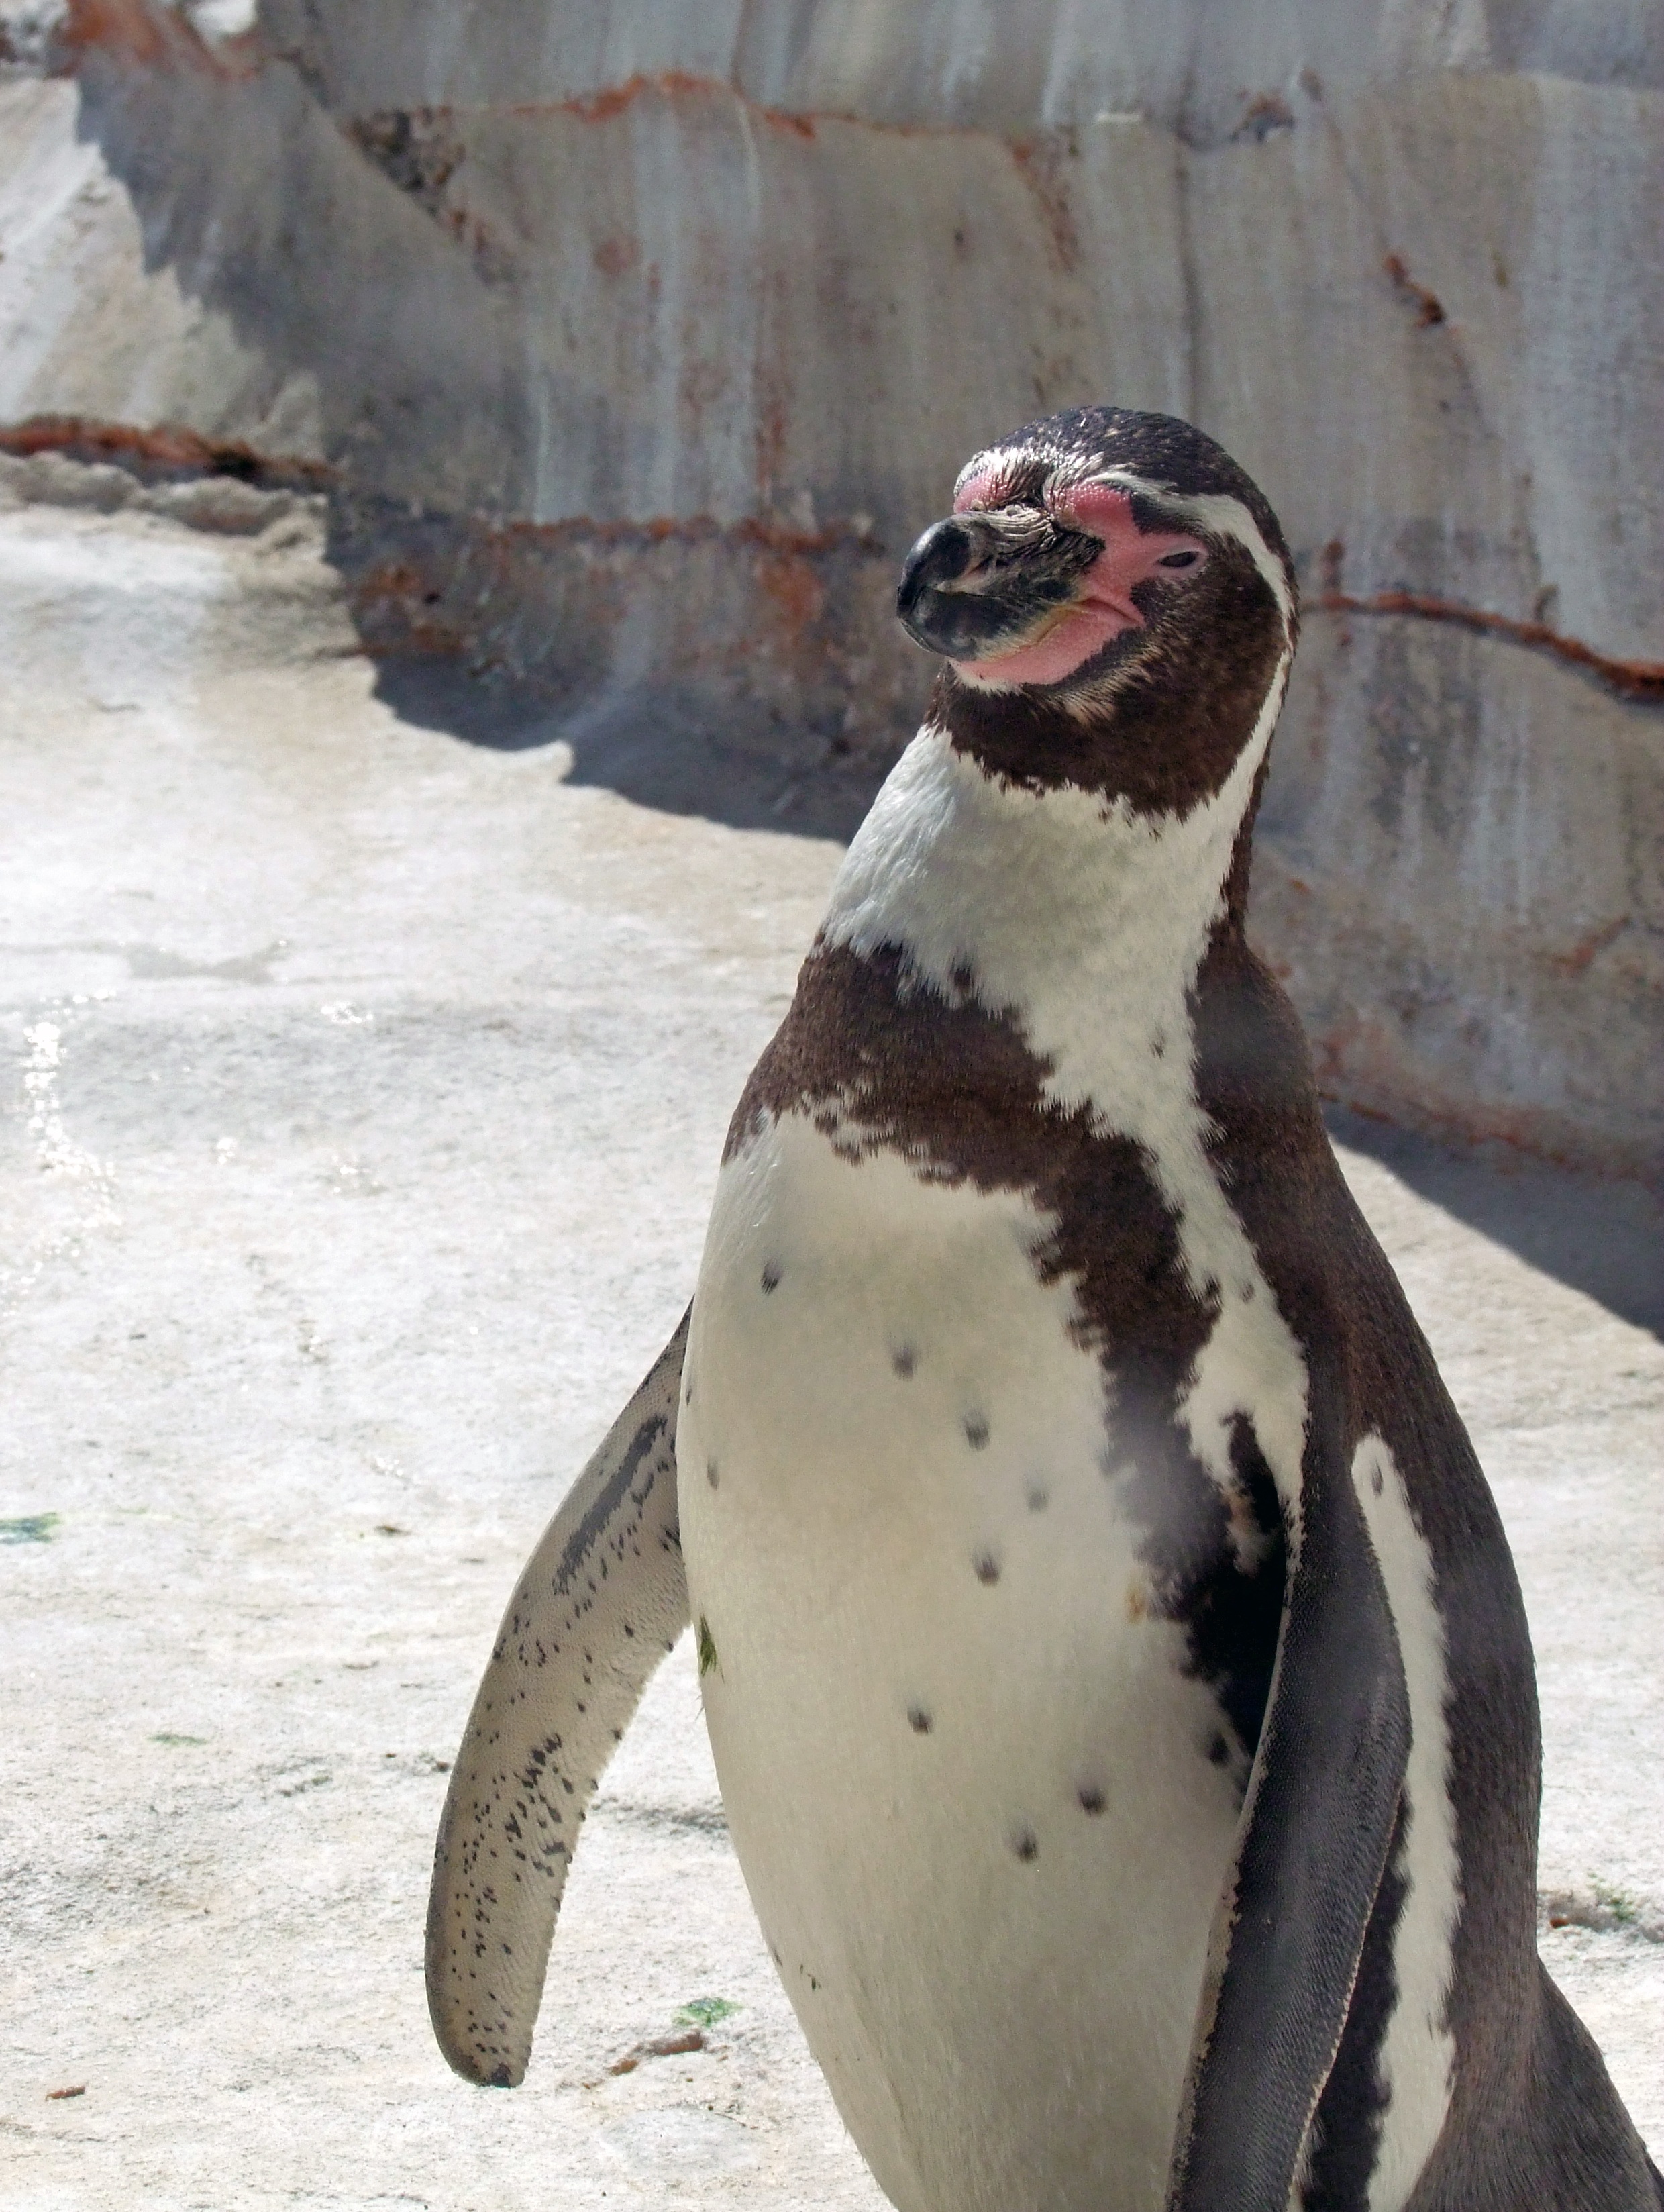
bird, animal, wildlife, beak, fauna, penguin, vertebrate, curious, animal world, humboldt penguin, spheniscus humboldti, flightless bird